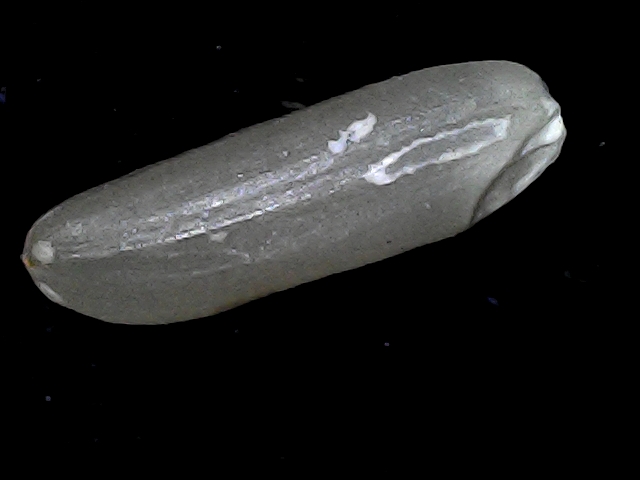
Rice variety: BD85